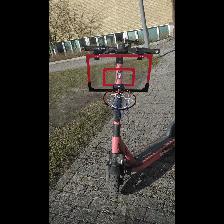
Label: NonHuman